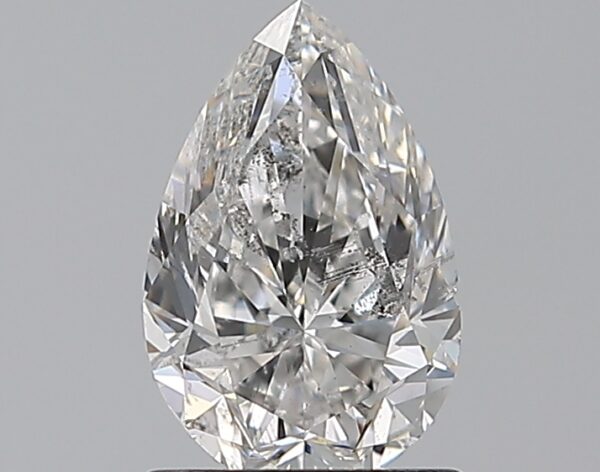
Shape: pear
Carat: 1
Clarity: SI2
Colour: E
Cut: VG
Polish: EX
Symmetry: VG
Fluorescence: N
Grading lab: GIA
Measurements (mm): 8.33 x 5.39 x 3.51